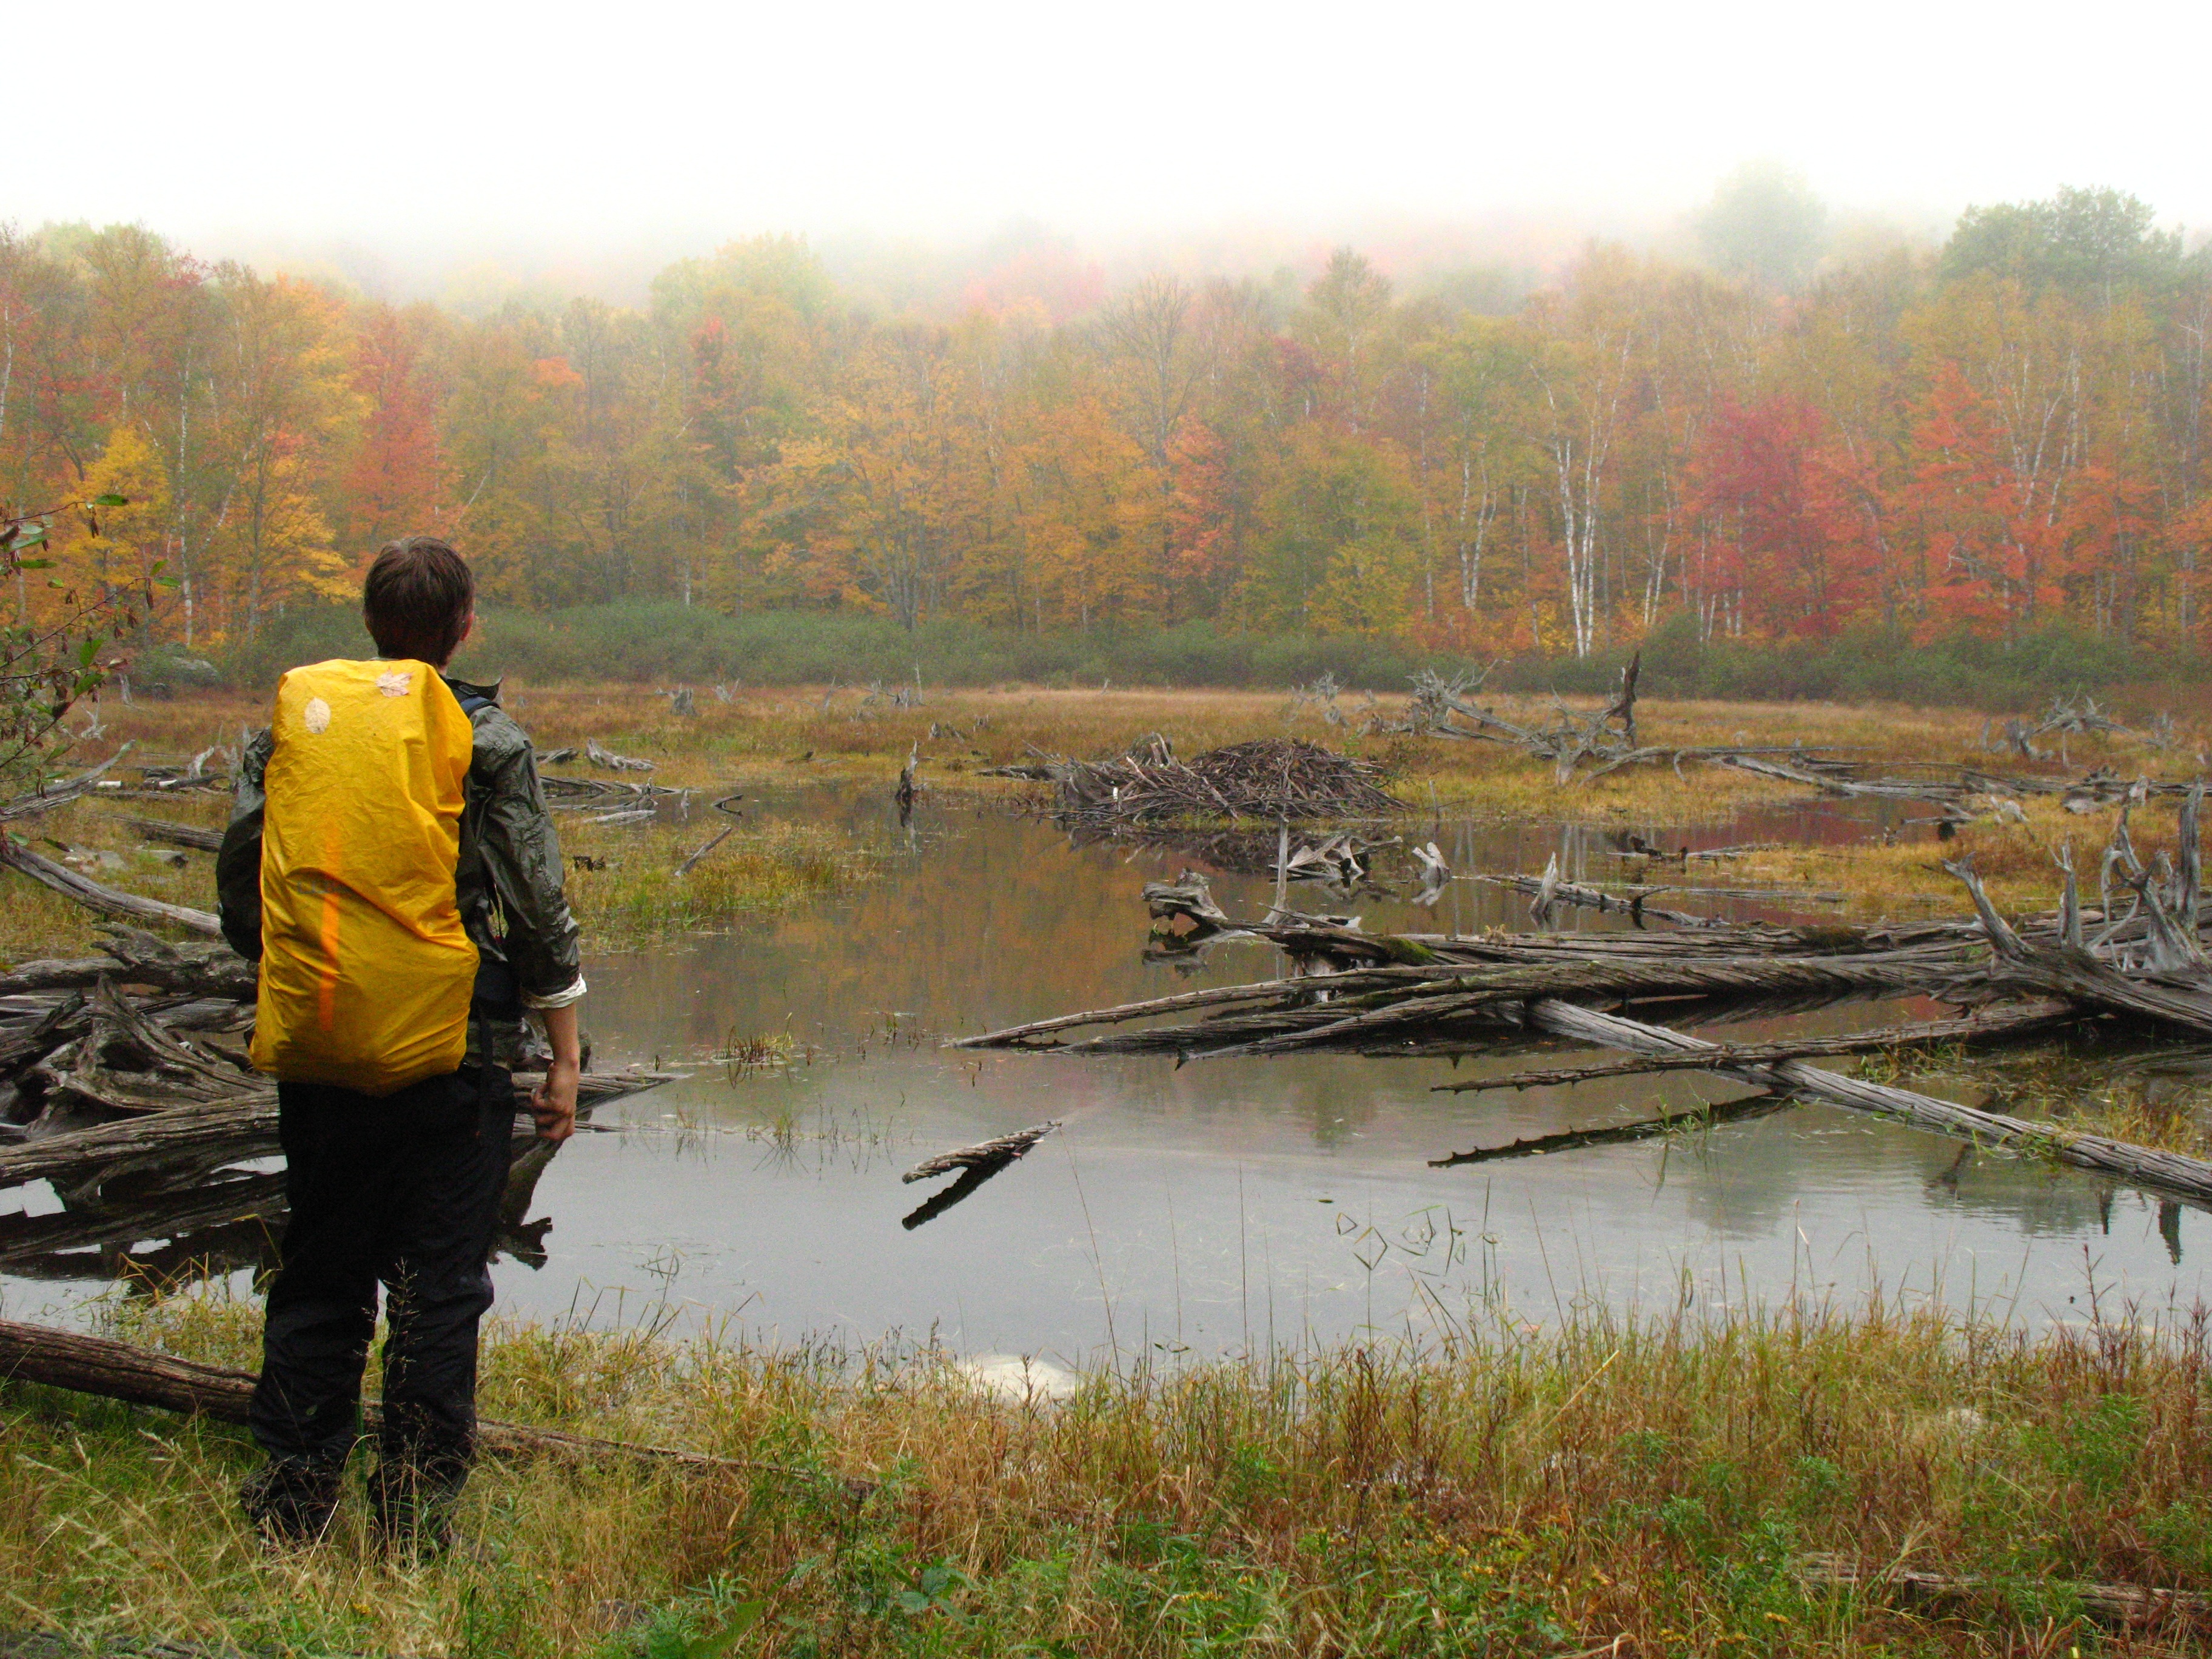
man, landscape, forest, outdoor, marsh, swamp, wilderness, mountain, sunrise, mist, hiking, morning, fall, lake, backpack, river, pond, standing, reflection, autumn, reservoir, extreme, waterway, woods, colors, trekking, wetland, habitat, loch, rural area, fish pond, recreational fishing